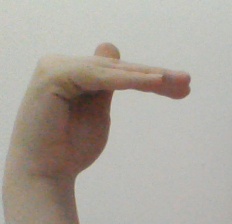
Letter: khaa